Bizzarrini Europa

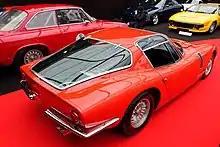
Bizzarrini 1900 GT Europa rear view

Originally powered by a 1,481 cc Fiat inline-four engine, the car officially became the Europa with the introduction of an 1,897 cc Opel engine. The 1.9L engine was mounted behind the front axle, like in the Strada, and produced around , allowing the Europa to reach a claimed top speed of . The Europa also featured a fiberglass body, penned by Bizzarrini designer Pietro Vanni, independent front and rear suspension, a limited-slip differential and four wheel disc brakes. Between 12 and 17 examples were said to have been built by Bizzarrini; the definitive number is unknown, as the factory did not keep records. However, some cars, sources say around 20, were assembled in the late 1960s and early 1970s using Europa parts and unused chassis from the Bizzarrini factory after they went bankrupt. However, these cars were not assembled by Bizzarrini themselves.